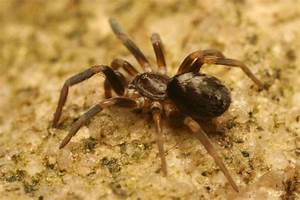
Label: ragno